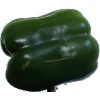
Label: green_pepper